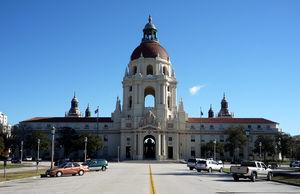
L’isolement bas est une technique de construction parasismique efficace et peu coûteuse. Son but est de découpler les superstructures des bâtiments de leur partie basse afin de résister aux séismes sans avoir besoin d'une structure extrêmement résistante et dispendieuse.
Pawnee, Indiana est une ville fictive dans laquelle la série comique Parks and Recreation de la NBC prend lieu. Depuis le début de la série en 2009, l'histoire et les habitants de la ville ont été sujets de blagues ou le point de focalisation pour de nombreux épisodes.